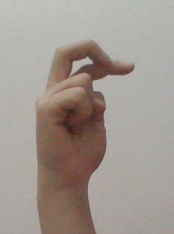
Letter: zay